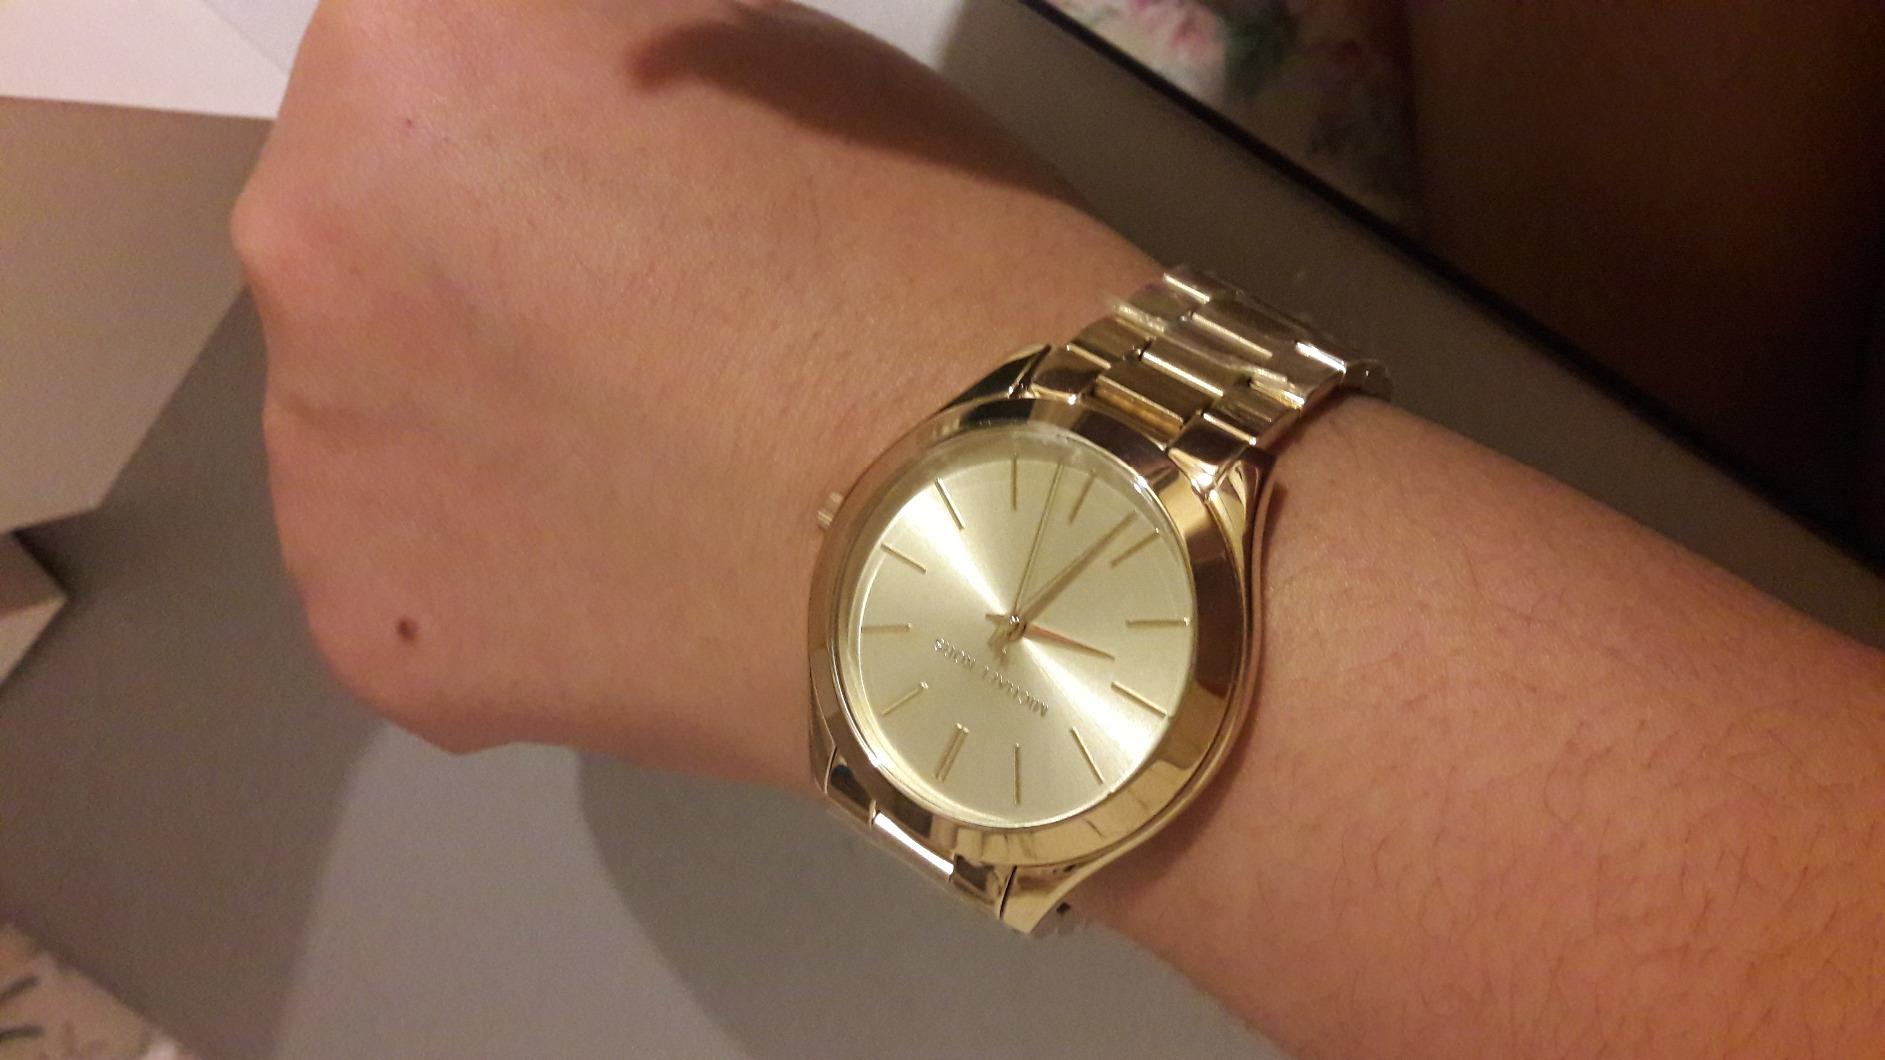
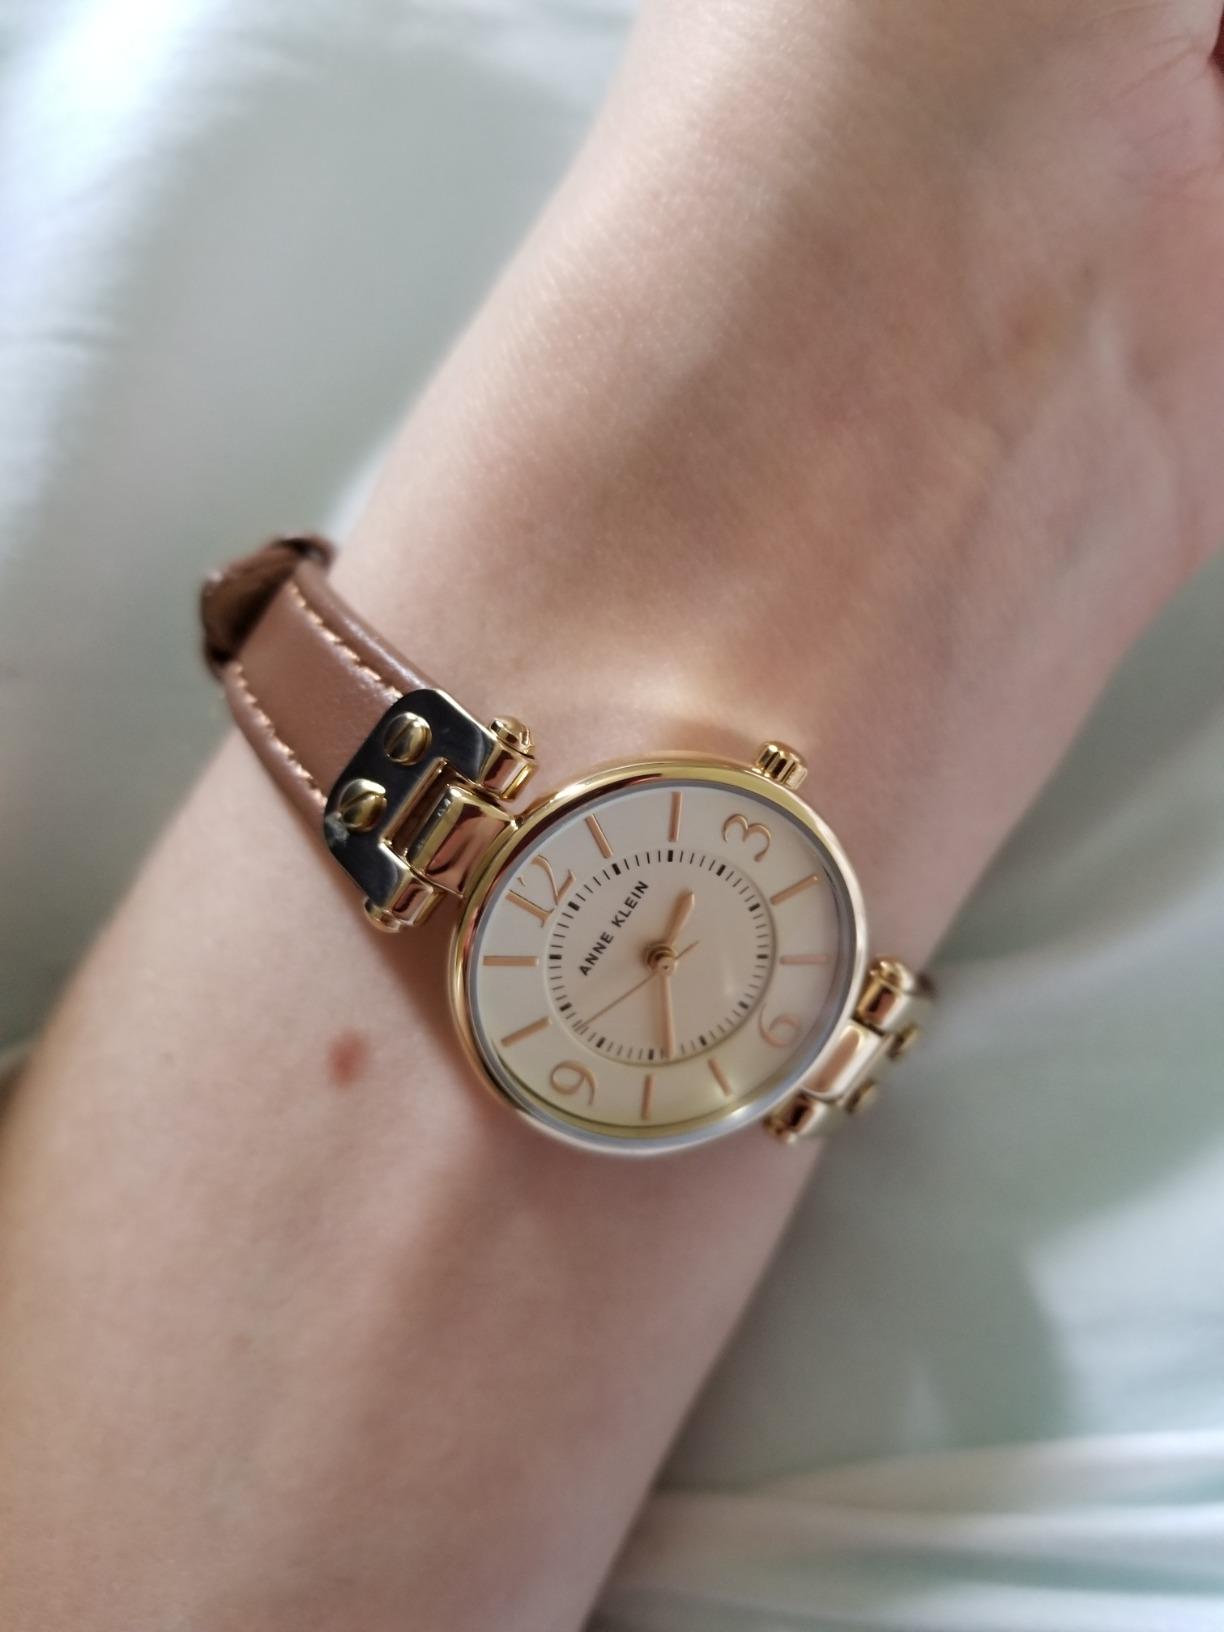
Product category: accessories_watch
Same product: no